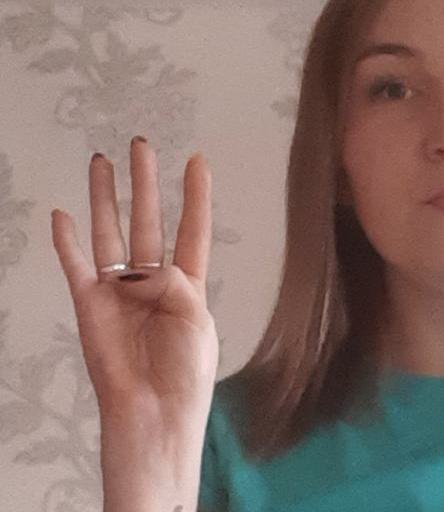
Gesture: four